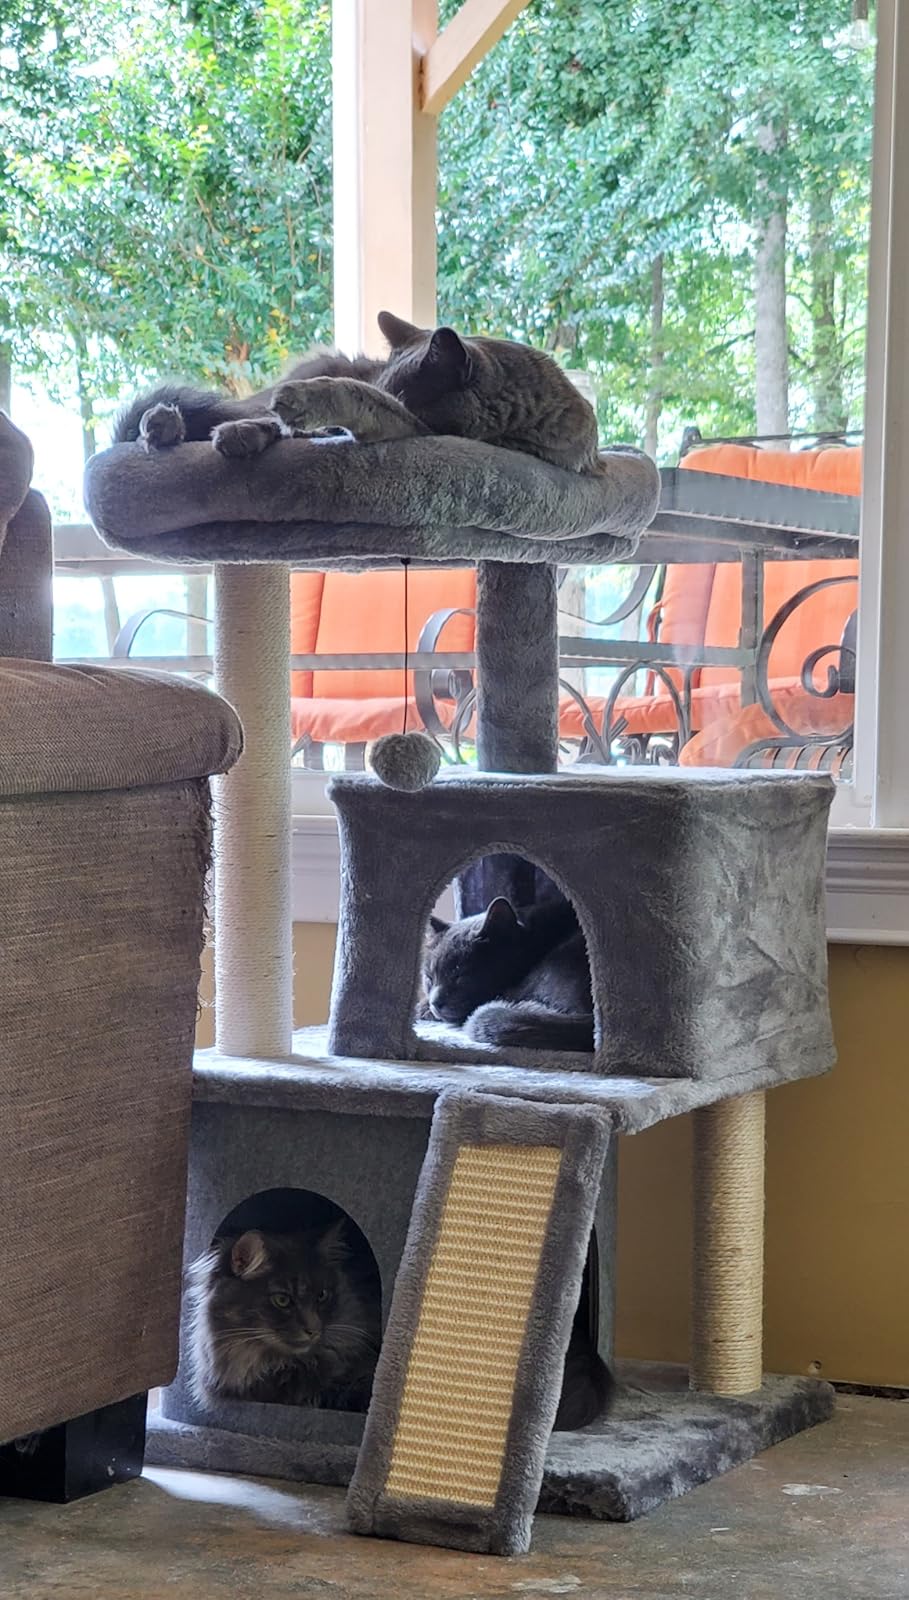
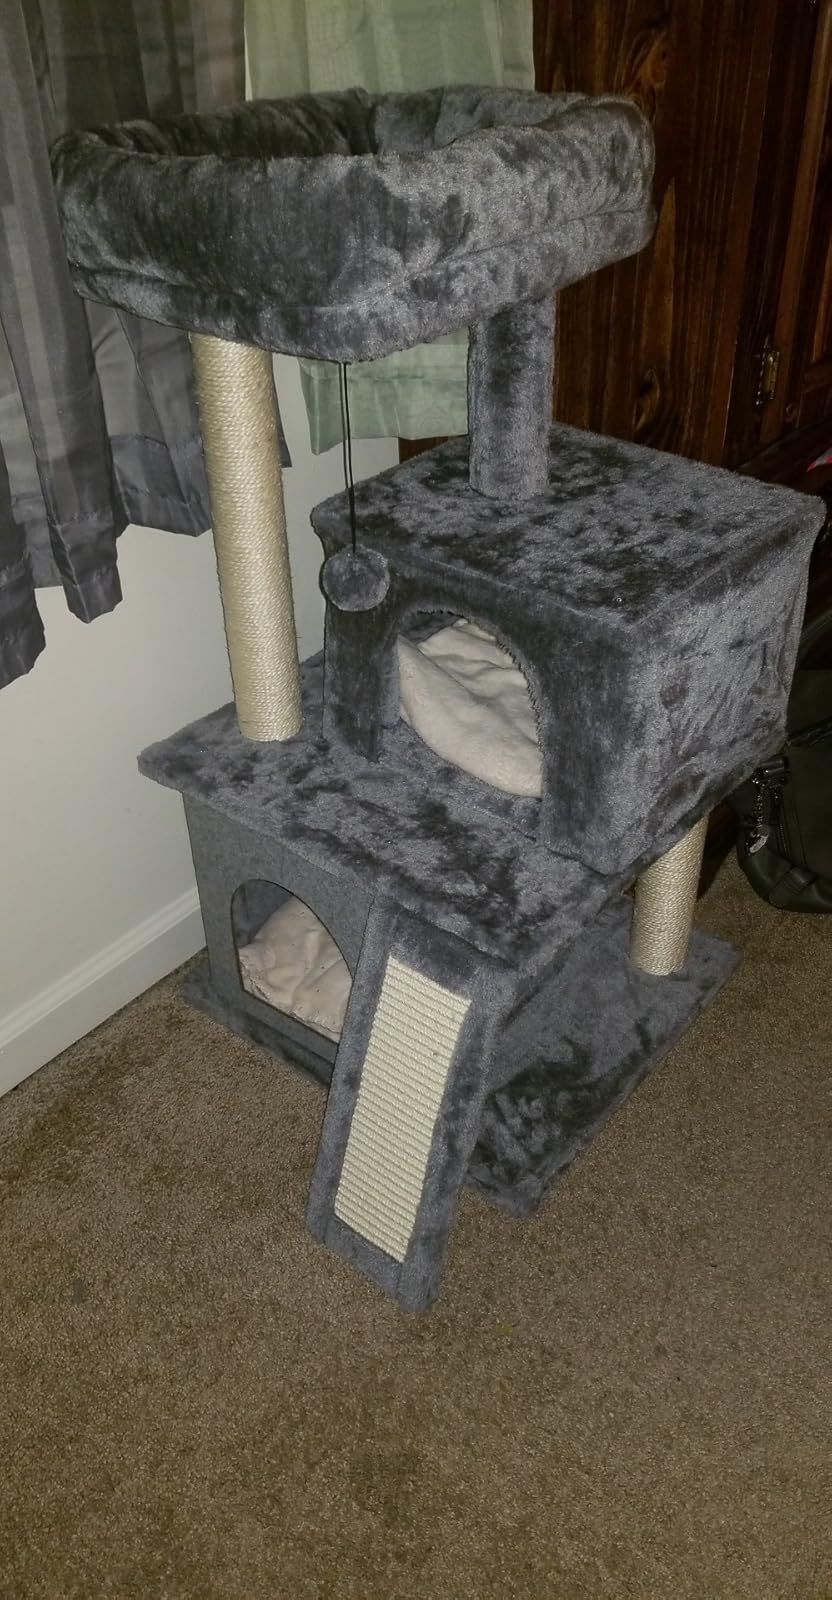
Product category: items_cat tree
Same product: yes